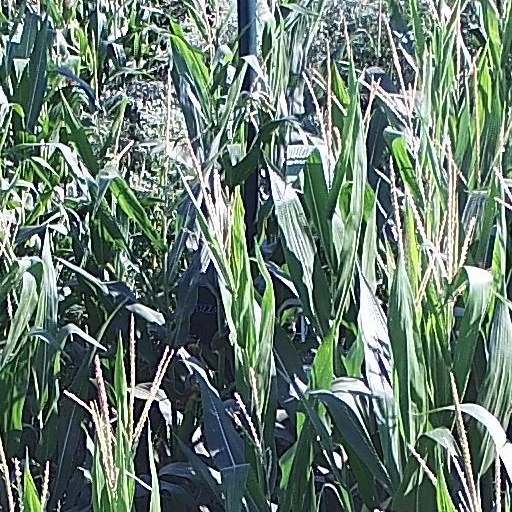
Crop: maize; corn